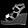
Label: Sandal